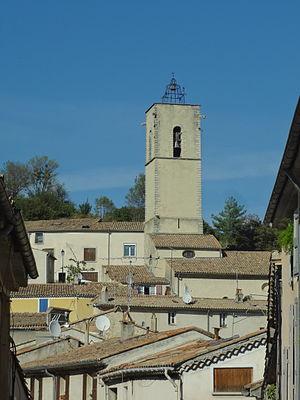
Volx est une commune française, située dans le département des Alpes-de-Haute-Provence en région Provence-Alpes-Côte d'Azur.